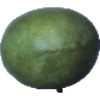
Label: Mango 1